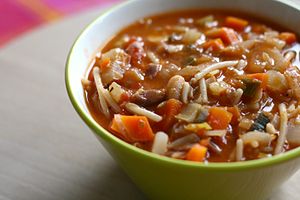
Minestrone
Minestrone suppe
Minestrone er en tyk suppe fra Italien, der laves på grøntsager og ofte med pasta eller ris. Der findes ingen fast opskrift, idet den oftest laves på de friske grøntsager som bønner, løg, selleri, gulerødder, tomat, oregano, timian og fond på grøntsager eller kød.